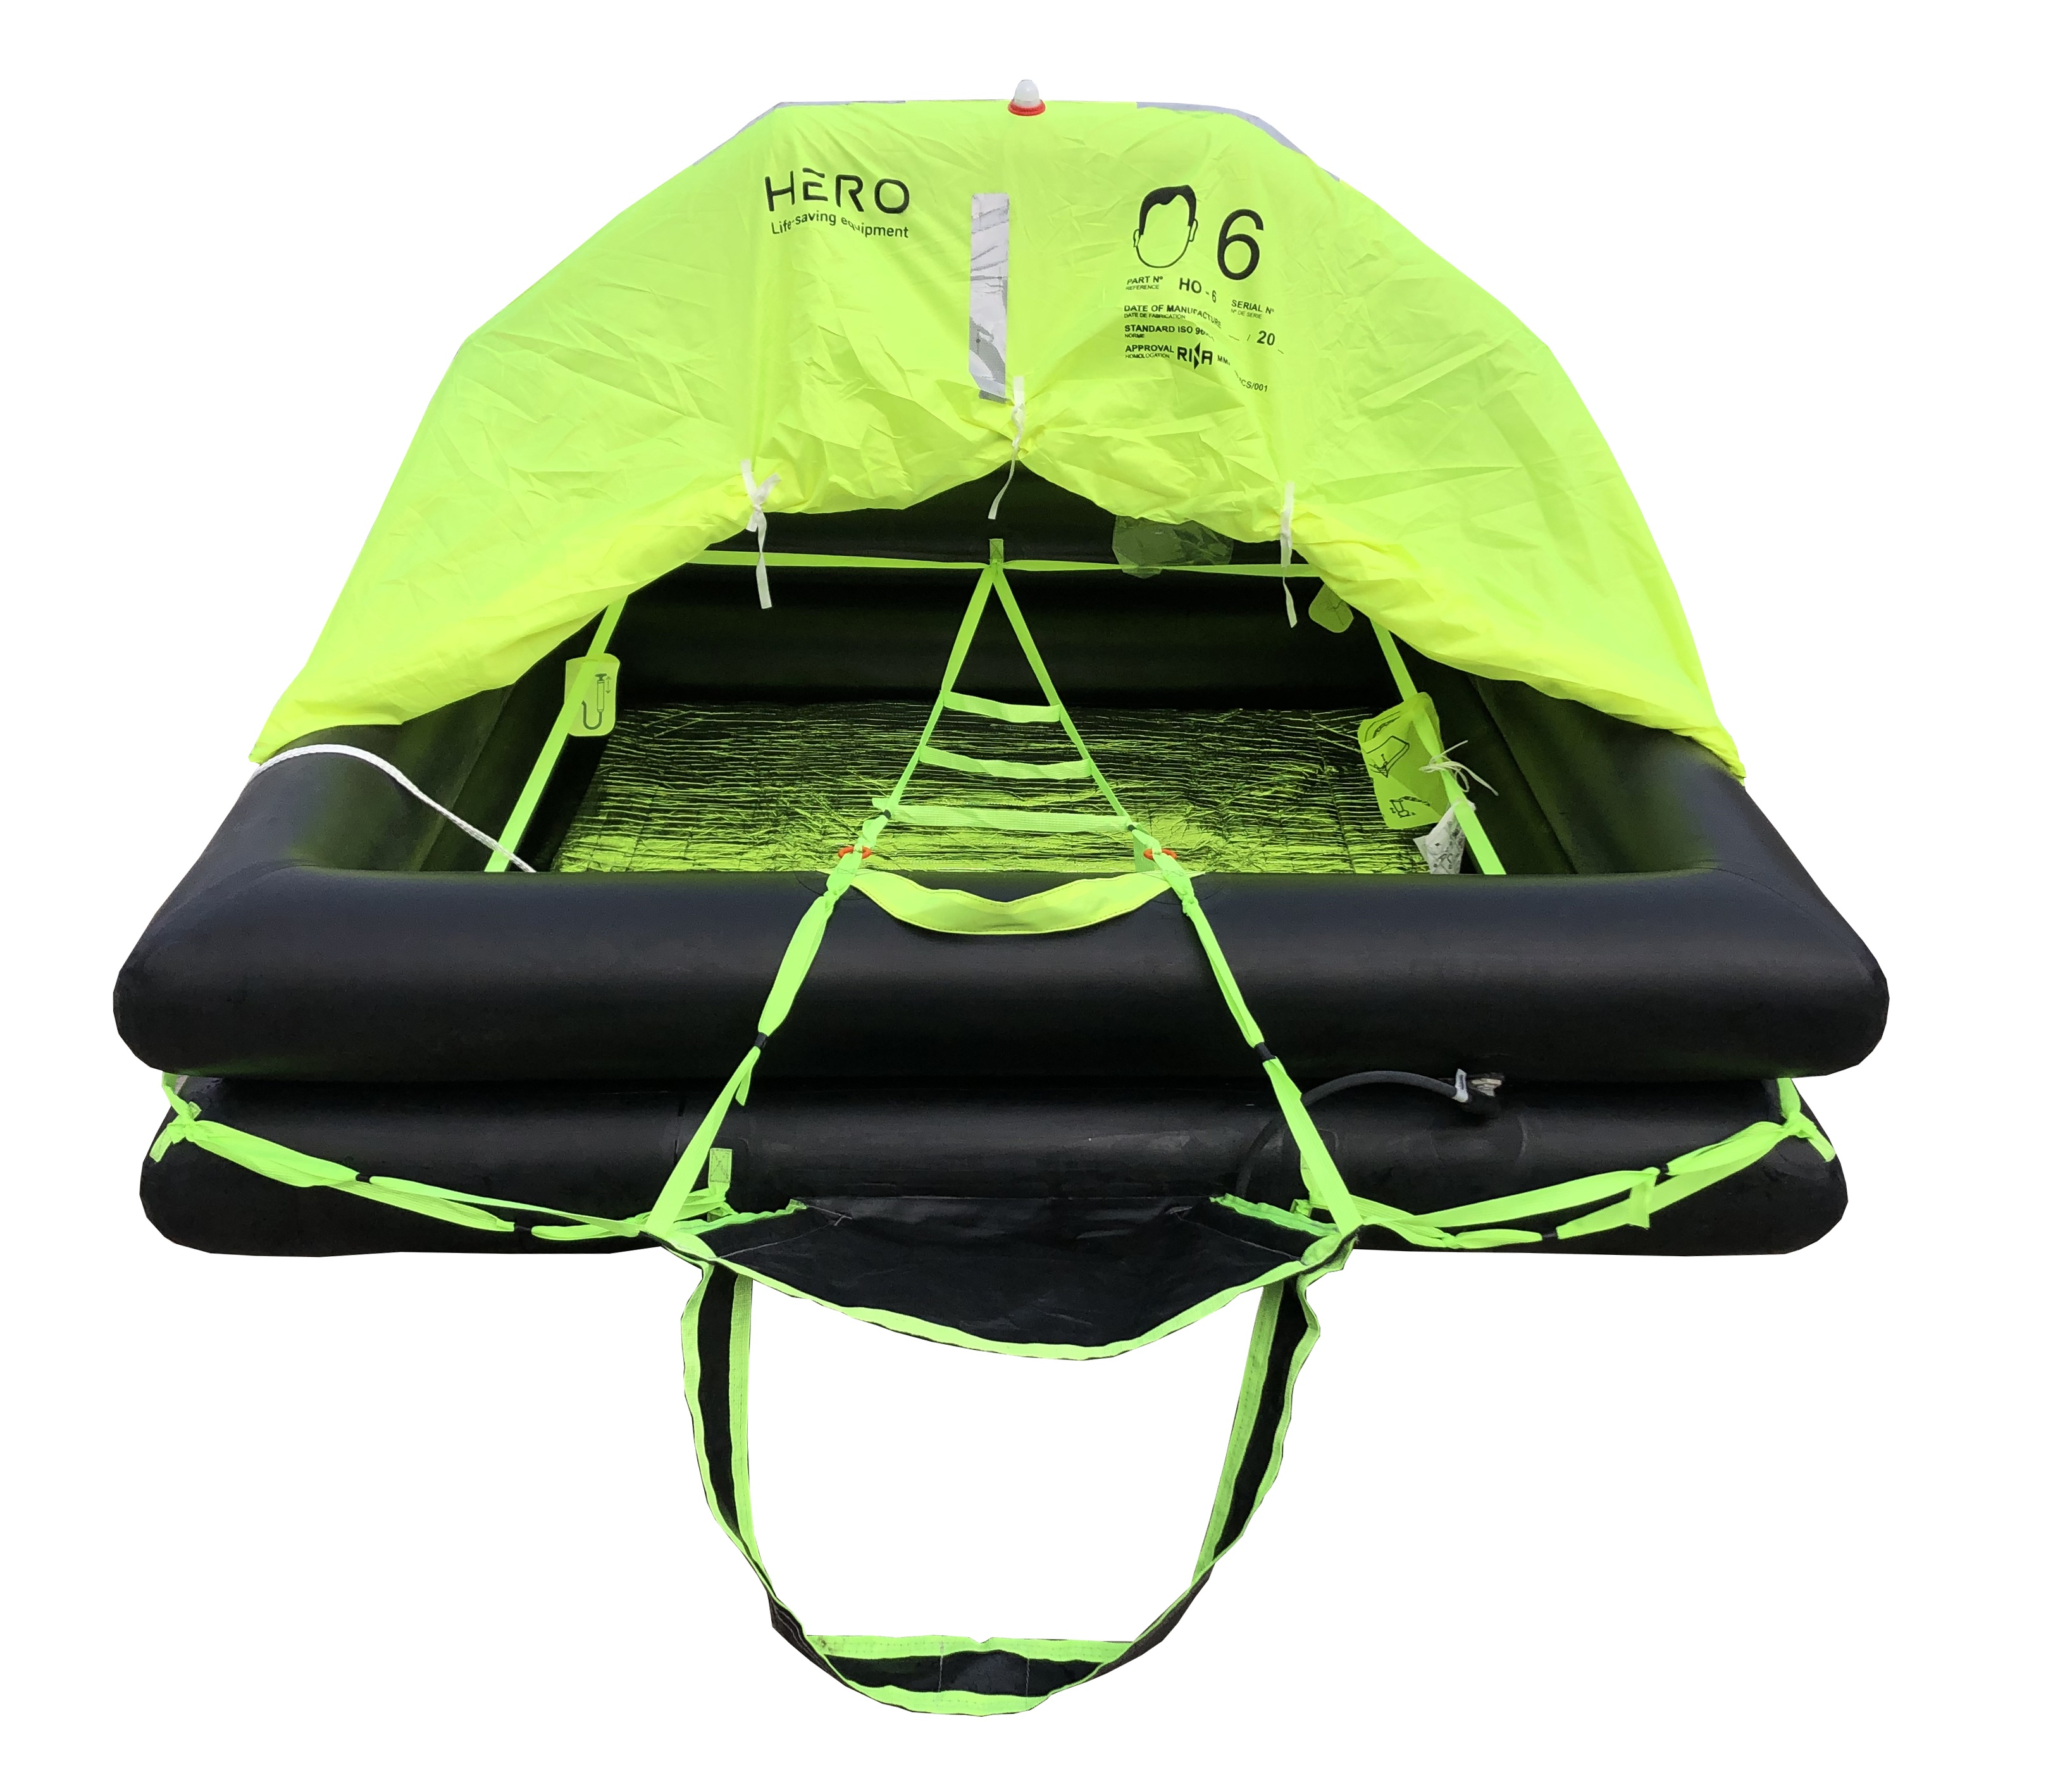
HERO ISO Redningsflåte ISO9650-1/RINA
Offshore redningsflåte fra HERO som er sertifisert etter ISO 9650-1/RINA. Tilbyr sikkerhet og isolert beskyttelse mot ekstreme forhold. Vi har gleden av å kunne introdusere våre nye 2024 model HERO ISO Redningsflåter i vårt sortiment. HERO er sertifisert etter ISO 9650-1 og verifisert av RINA. Flåter sertifsisert etter denne standarden er designet for lange seilaser hvor vind opptil sterk storm og store bølgehøyder, kan oppstå. Flåten kan blåse seg opp i temperaturer fra -15°C til +65°C. Perfekt for nordiske forhold, med robust og pålitelig kvalitet. Denne flåten tilbyr sikkerhet og beskyttelse mot ekstreme forhold. Den er laget av slitesterk og fleksibel naturgummi. Ekstra stor åpning med spesialdesignet entringsrampe-/ og leider sikrer hurtig og effektiv evakuering fra vann. Taket er av høyreflekterende gul farge for optimal synlighet fra avstand. Flåten er meget stabil, med fire ballastposer som sikrer optimal stabilitet i høy sjø. Separate oppdriftskamre, som hver er tilstrekkelig for å holde flåten flytende med maksimal last. Bunnen er dobbelisolert for å beskytte mot nedkjøling. Automatisk SOLAS utvendig og innvendig lys. SOLAS reflekstape på tak og sider. Utløsersystemet er laget av kvalitetsleverandøren Leafield Marine i England. Egenskaper: - Stor inngang for enkel ombordstigning og rask redning - Ekstra stor påstigningsrampe - Slitesterke håndtak for enkel ombordstigning - Eksterne livslinjer - Redningsflåten har 3 individuelle oppdriftsluftrør - Stort innendørsvolum - Termoisolert gulv - Oppsamlingssystem for regnvann - Nødutstyr pakket i vanntett beskyttelsesveske Flåten kommer med hele 12 års garanti og 3 års serviceintervall fra fabrikk. I Norge krever sjøfartsdirektoratet inspeksjon hvert 2. år (fra dato flåte er tatt i bruk) for flåter brukt i yrkessammenheng/ervervsbruk. På HERO flåtene tilbyr vi en servicegaranti, dvs. når flåten skal ha service supplerer vi deg med en nyservet flåte i forkant før du sender din gamle i retur. På den måten sikrer vi full oppetid på ditt fartøy. Stk
Brand: Bergerkrysset Fritid
Category: Vehicles & Parts > Vehicle Parts & Accessories > Vehicle Safety & Security > Watercraft Safety Equipment > Life Rafts